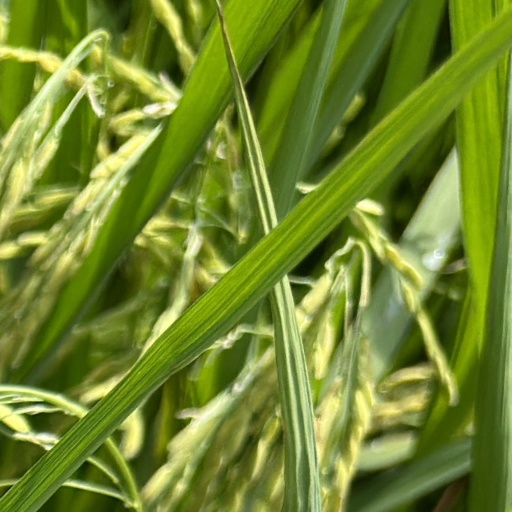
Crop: rice